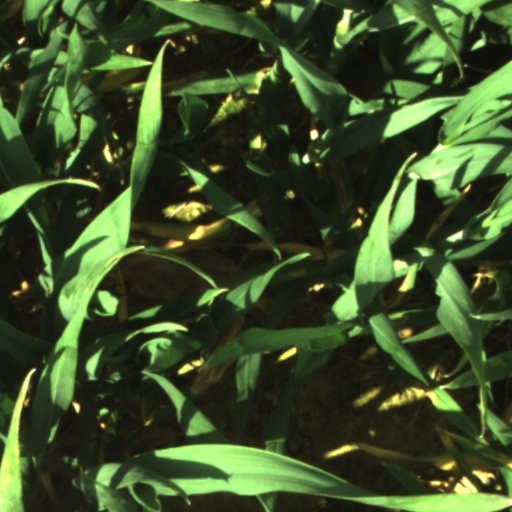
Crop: wheat